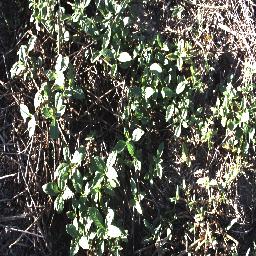
Label: negative